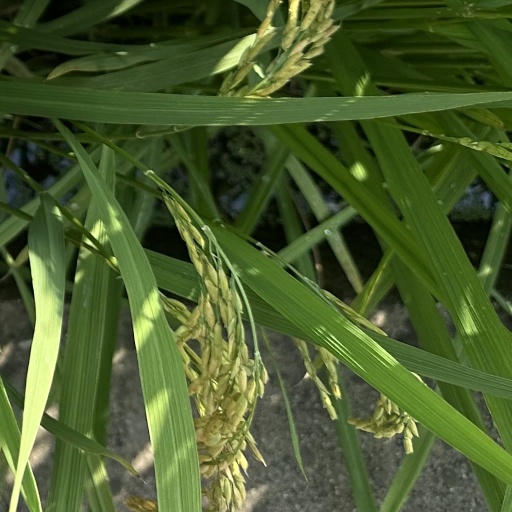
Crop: rice